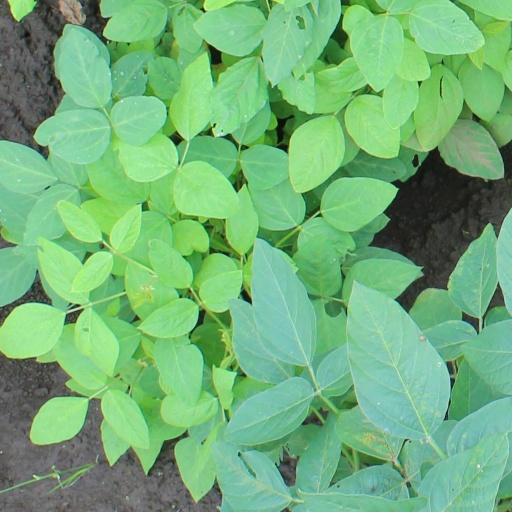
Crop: soybean